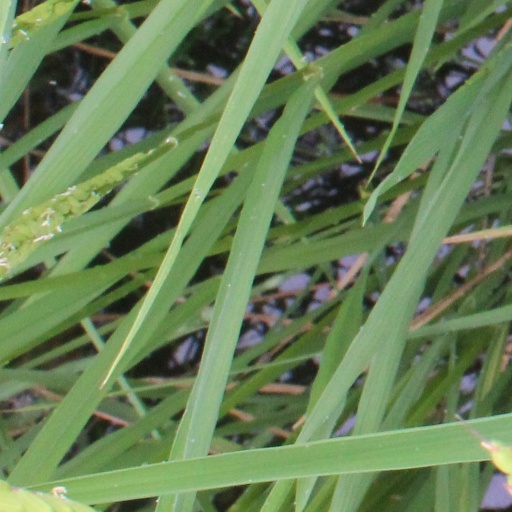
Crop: rice